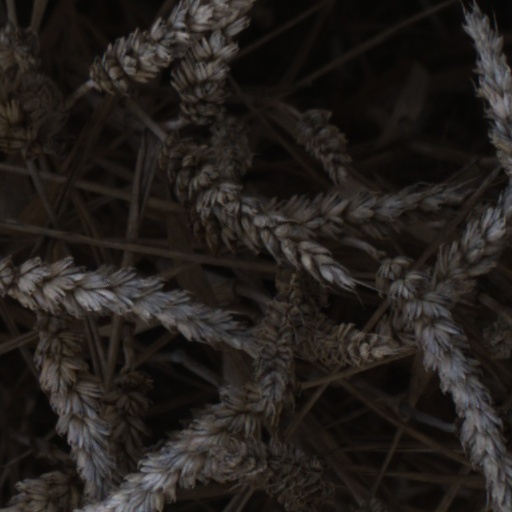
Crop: wheat